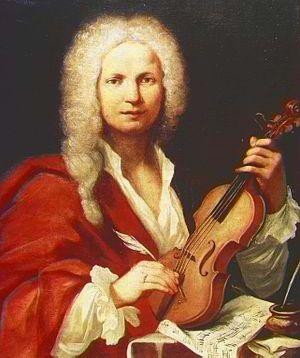
Portrait d’un violoniste vénitien du XVIIIe siècle, généralement considéré comme étant celui de Vivaldi"
Le musée international et bibliothèque de la Musique de Bologne est l'aboutissement d’un projet culturel engagé par la municipalité avec la contribution du Cabinet présidentiel et du ministère de la Culture. Il a été inauguré en mai 2004 au sein du Palazzo Sanguinetti, palais du XVIᵉ siècle à l’architecture prestigieuse et fascinante, situé Strada Maggiore.
La musique italienne regroupe l'ensemble des genres musicaux et des répertoires composés sur le territoire italien depuis les premiers temps de la musique jusqu'au XXIᵉ siècle. Cela concerne la musique traditionnelle des différentes régions d'Italie, la musique classique allant du moyen-âge à la musique contemporaine, notamment l'opéra italien, et les différents genres de la musique populaire, de la variété à la techno et au hip-hop en passant par le rock.
La peinture avec partition musicale est une typologie rare en peinture, laquelle comporte l'évocation de la musique par la présence dans sa composition d'une partition musicale. Elle est présente dans de nombreuses écoles picturales. L'usage de la notation musicale en peinture, qui est approprié dans les peintures avec des musiciens et avec des instruments musicaux, devient symbolique dans la nature morte, dans le trompe-l'œil et dans la vanité et se transforme parfois en pur élément graphique dans des œuvres modernes et contemporaines.